Costa Rican Constitution of 1871

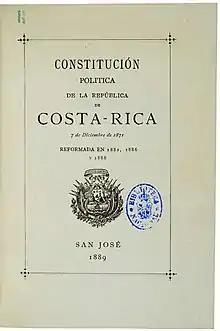
Book at National Library of Costa Rica.

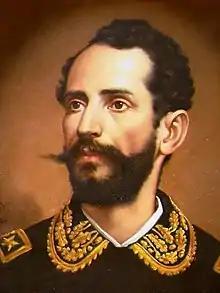
Tomás Guardia.

The Political Constitution of Costa Rica of 1871 has been the longest duration Constitution in the history of the country, as except for brief periods, it was in force between 1871 and 1949. Influenced by the Liberals, the Constitution of 1871 was quite pioneering for the time and, among other things, abolished the death penalty, decreed the freedom of religion, strengthened education and separated the three branches of the Republic.